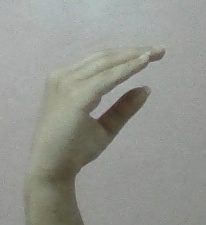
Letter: jeem